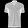
Label: T - shirt / top